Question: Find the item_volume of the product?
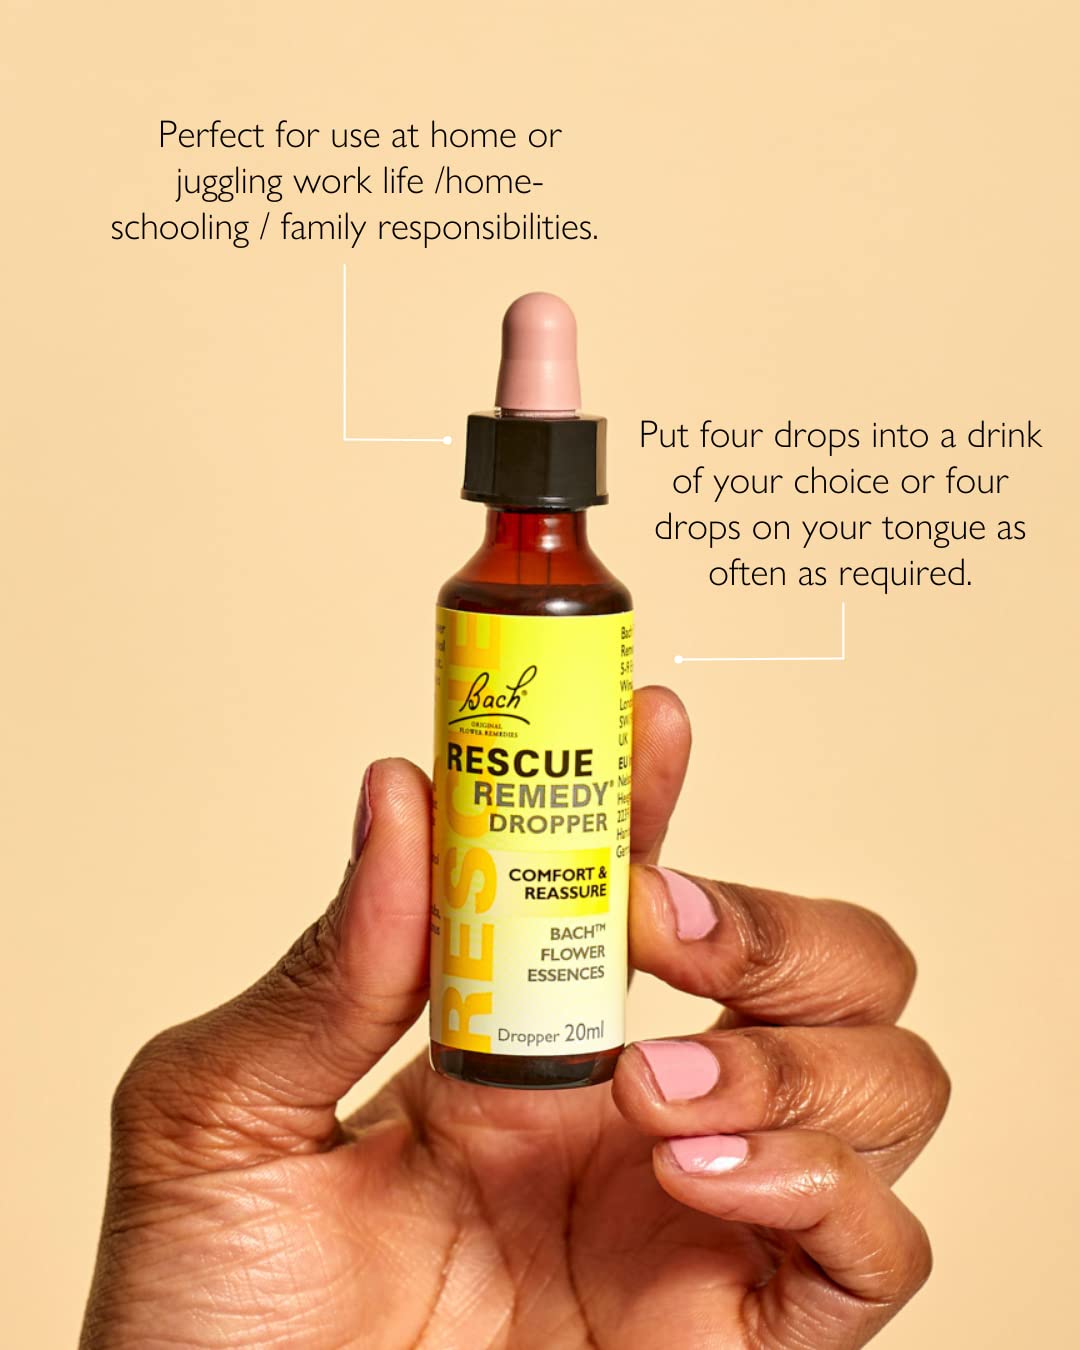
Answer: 20.0 millilitre